The World Is Not Enough (PlayStation video game)

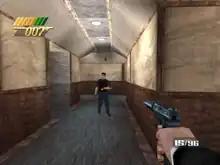
Unlike its predecessor, "The World Is Not Enough" is played from a first-person perspective. Ammunition information is displayed at the bottom right corner.

"The World Is Not Enough" is a first-person shooter based on MGM's 1999 "James Bond" film of the same name, where the player assumes the role of James Bond through 11 different missions. In each mission, the player must complete many objectives while defeating enemies controlled by the game's artificial intelligence. Objectives range from rescuing hostages to destroying vehicles and collecting items. Some objectives require the player to use numerous high-tech gadgets. For example, the Credit Card Lockpick can be used to open locked doors, while the Micro Camera is useful for photographing evidence. There is one mission that does not involve combat, and requires the player to play blackjack in a casino and win consistently.